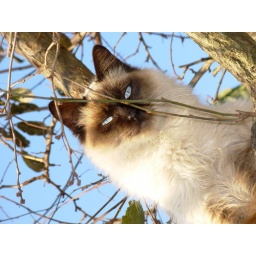
his name is Caco... Macaco! in english monkey! cause he has monkey face :P. *